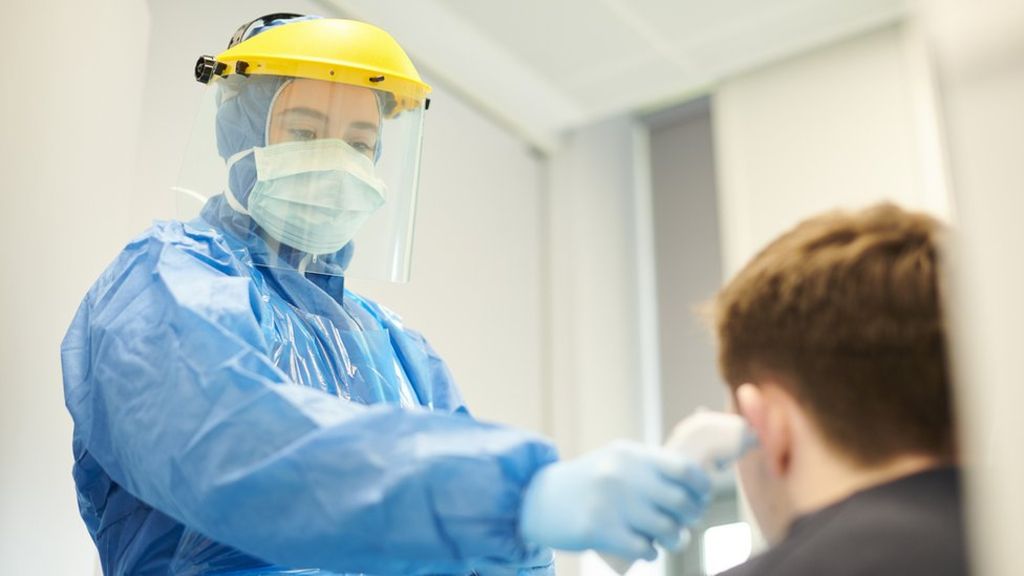
Objects detected:
Gloves
Mask
Face_Shield
Coverall